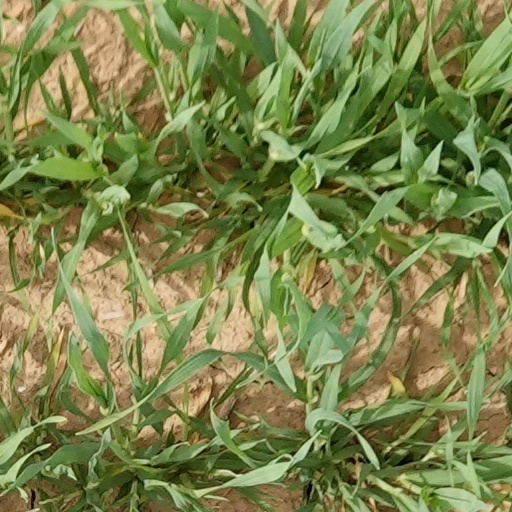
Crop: wheat